Rolf's Cartoon Club

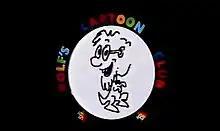

Rolf's Cartoon Club is a British television show presented by Rolf Harris, first broadcast on CITV between 6 April 1989 and 28 October 1993.